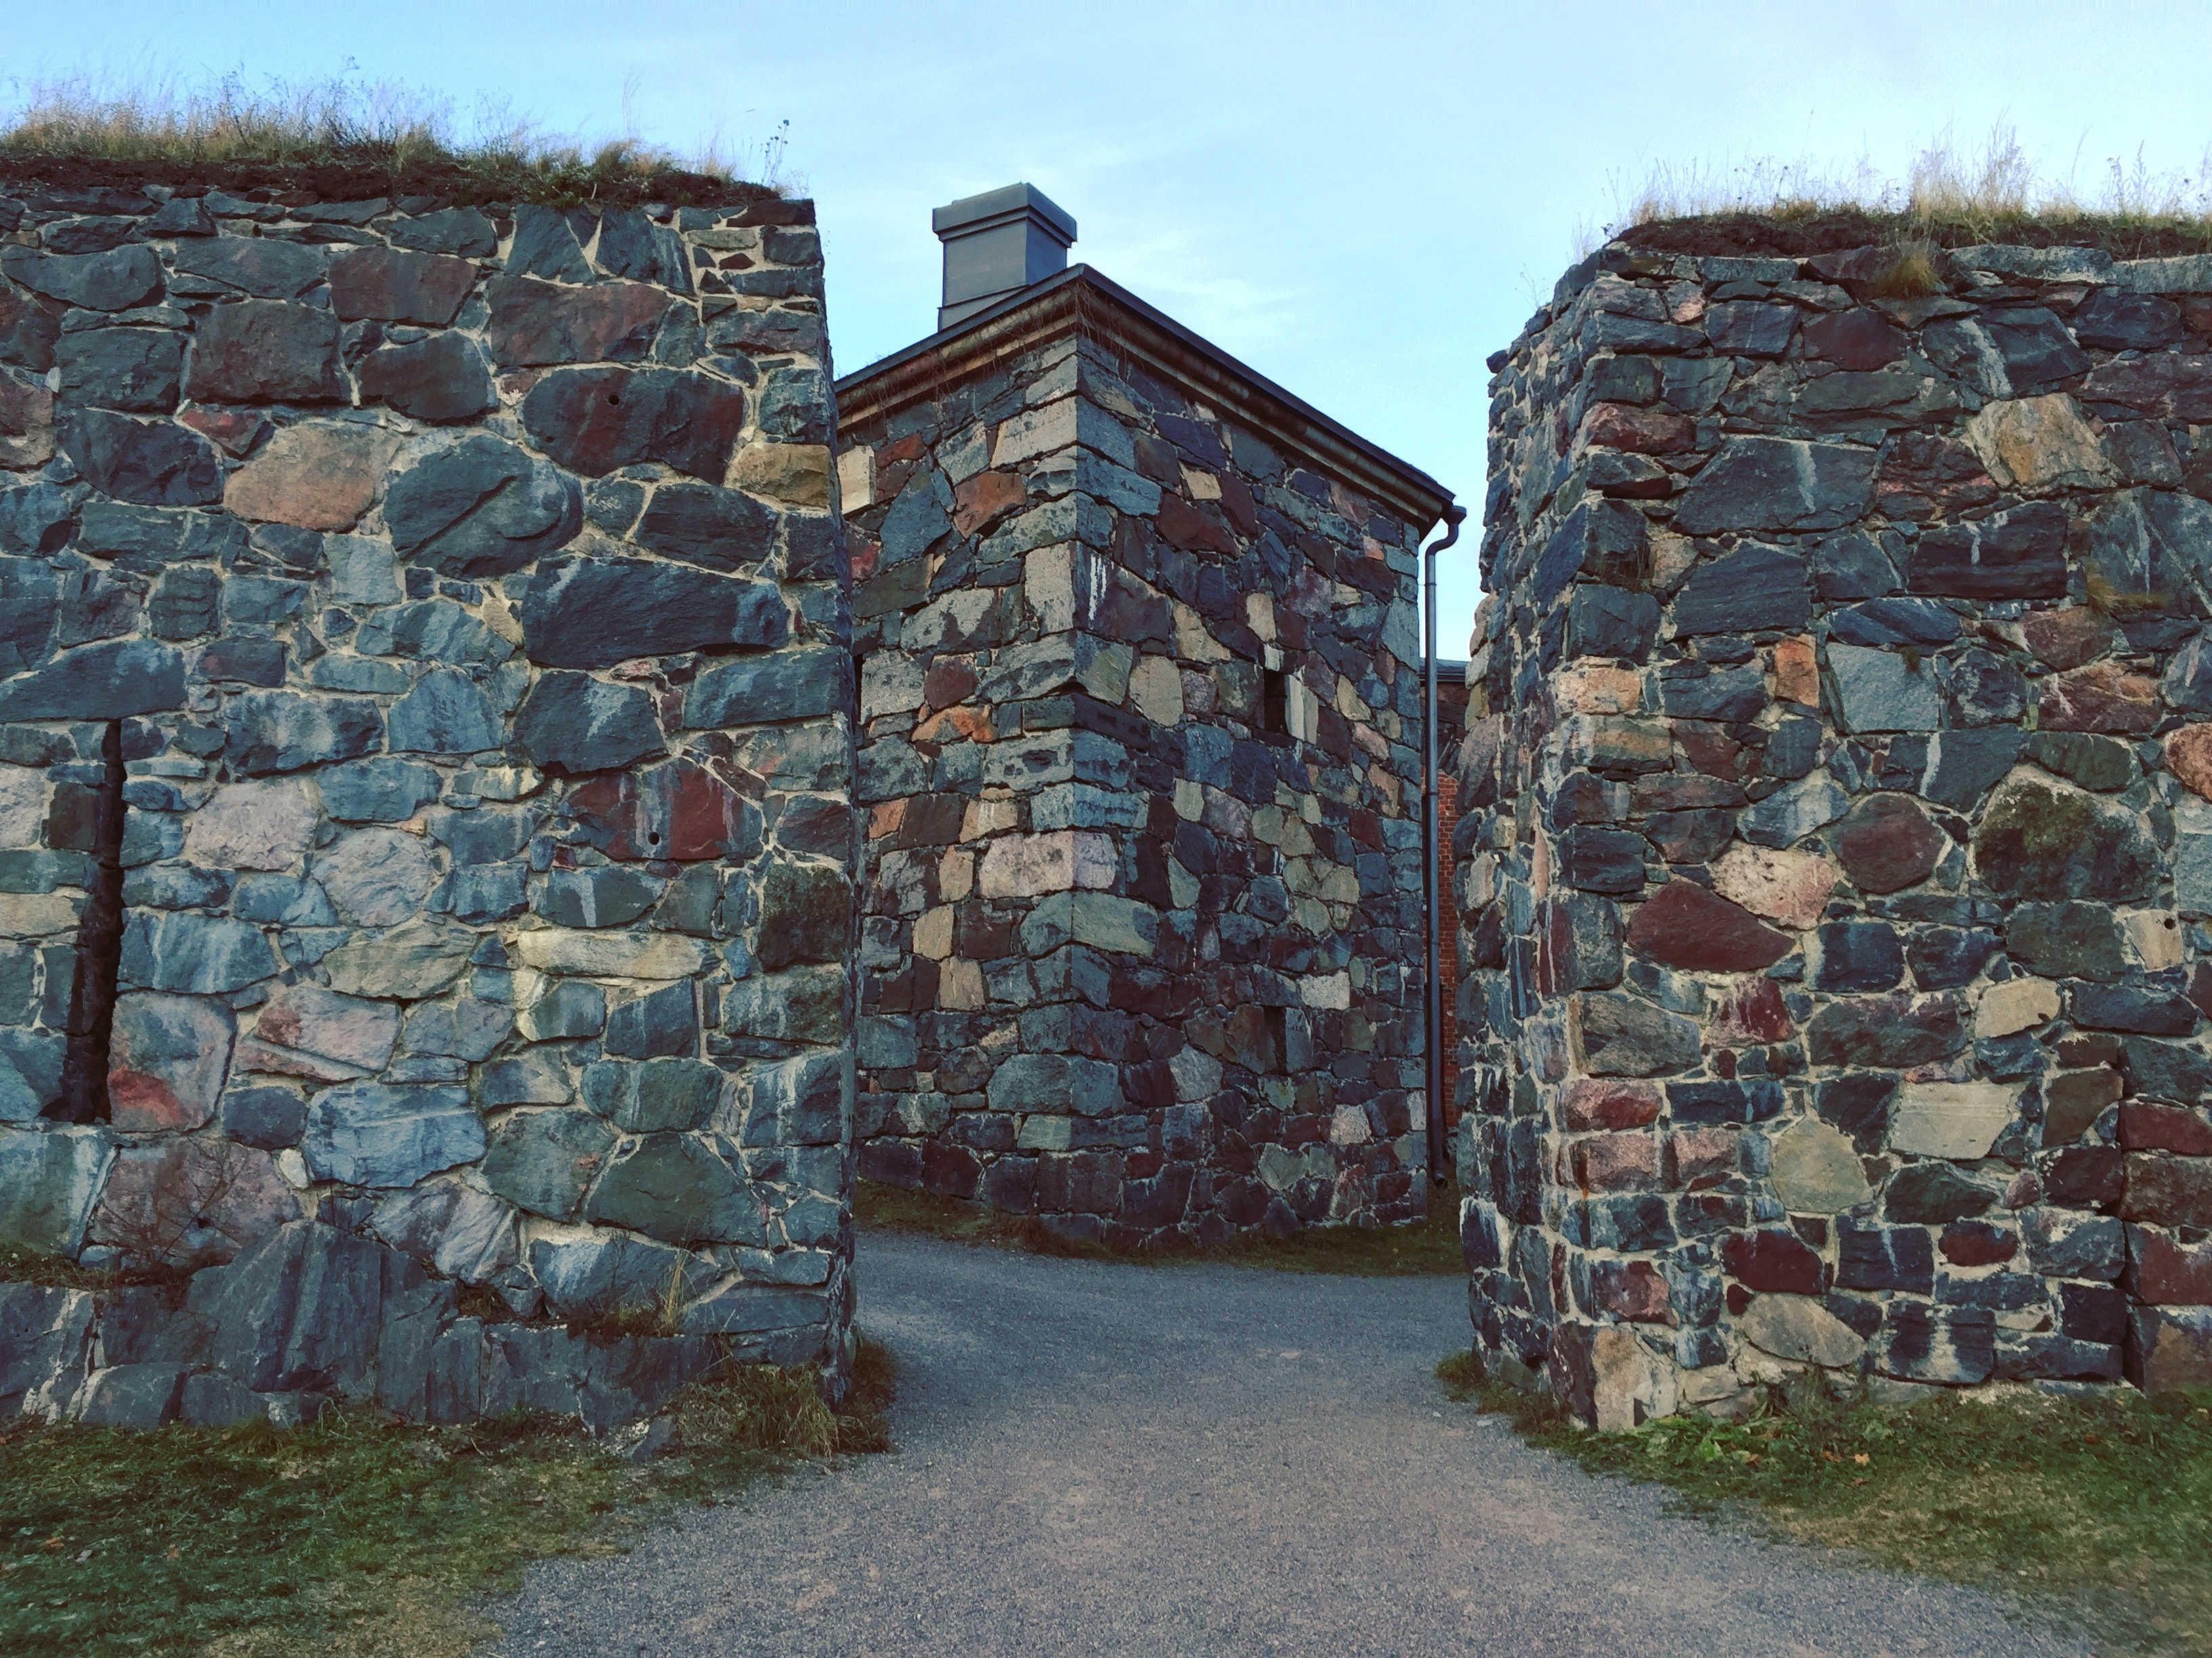
rock, town, wall, village, suburb, brick, ruins, neighbourhood, rural area, urban area, ancient history, residential area